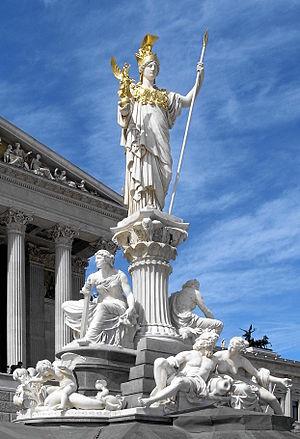
Autriche, Vienne, Description: Statue of Athena in front of the Austrian Parliament building. Source: self-made, I release it into the public domain. Gryffindor 17:50, 3 April 2006 (UTC)
Athéna ou Athéné est une déesse de la mythologie grecque, identifiée à Minerve chez les Romains. Elle est également appelée « Pallas Athéna », déesse de la sagesse, de la stratégie militaire, des artisans, des artistes et des maîtres d'école.